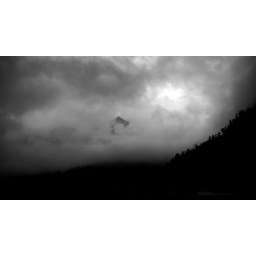
A mountain peeks through the cloud in the mid Pyrenees.